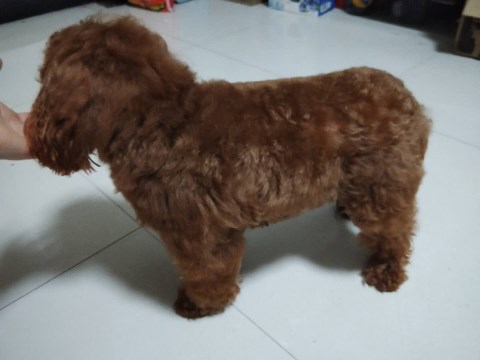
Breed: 7449-n000128-teddy